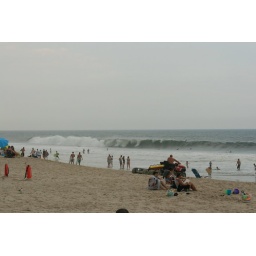
Minutes before a storm passed through and cleared the beach. Time to get in the car and chase some blue sky.